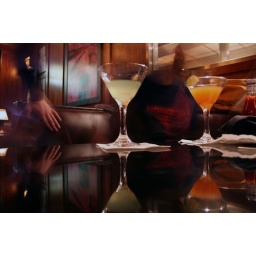
martini night at the blue line cable car in honor of john b's birthday.